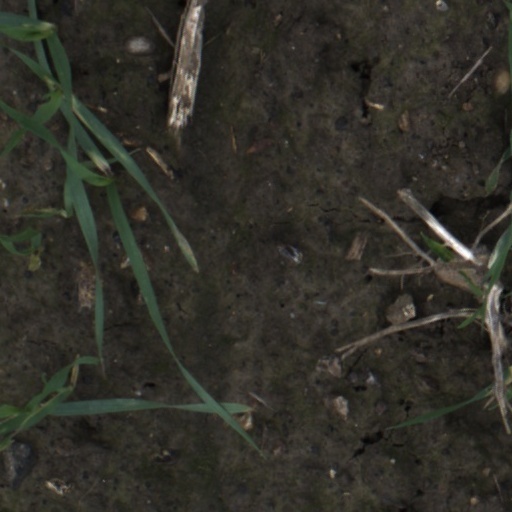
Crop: wheat